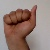
The image shows a hand gesture representing the letter 'A' in Indian Sign Language.